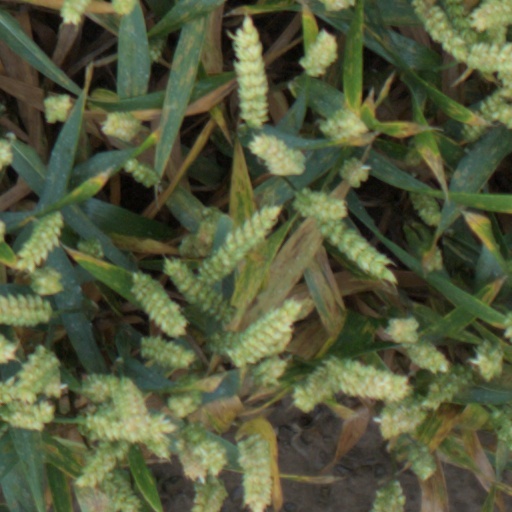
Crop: wheat